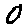
Label: 0